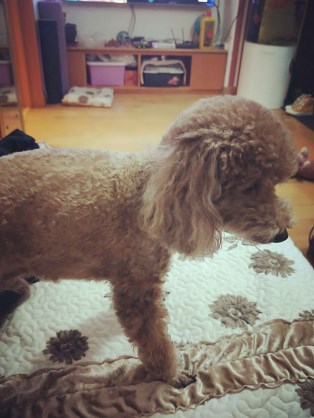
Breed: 7449-n000128-teddy